Leukodystrophy

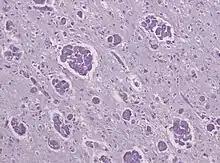
Globoid cell leukodystrophy PAS - Multinucleated macrophages ("globoid cells") and loss of myelinated fibers in a tissue sample of Krabbe's leukodystrophy

Like MLD, Krabbe disease is another type of leukodystrophy with autosomal recessive inheritance that is the result of a lysosomal storage disorder. It is due to a deletion in exon 16 of the GALC gene that causes a frameshift mutation leading to a premature stop codon. The GALC gene, found on chromosome 14 at position 31 (14q31), codes for the enzyme beta-galactocerebrosidase (GALC). GALC is a lysosomal enzyme responsible for the catabolism of galactolipids, especially the toxic lipid psychosine, that are widely distributed throughout the brain. A deficiency in GALC thus causes a buildup of these fatty acids, leading to an incursion by cells called "globoid macrophages" that destroy oligodendrocytes, thereby inhibiting any further myelin formation. Given the presence of globoid macrophages clustered near white matter, Krabbe disease often is called globoid cell leukodystrophy.